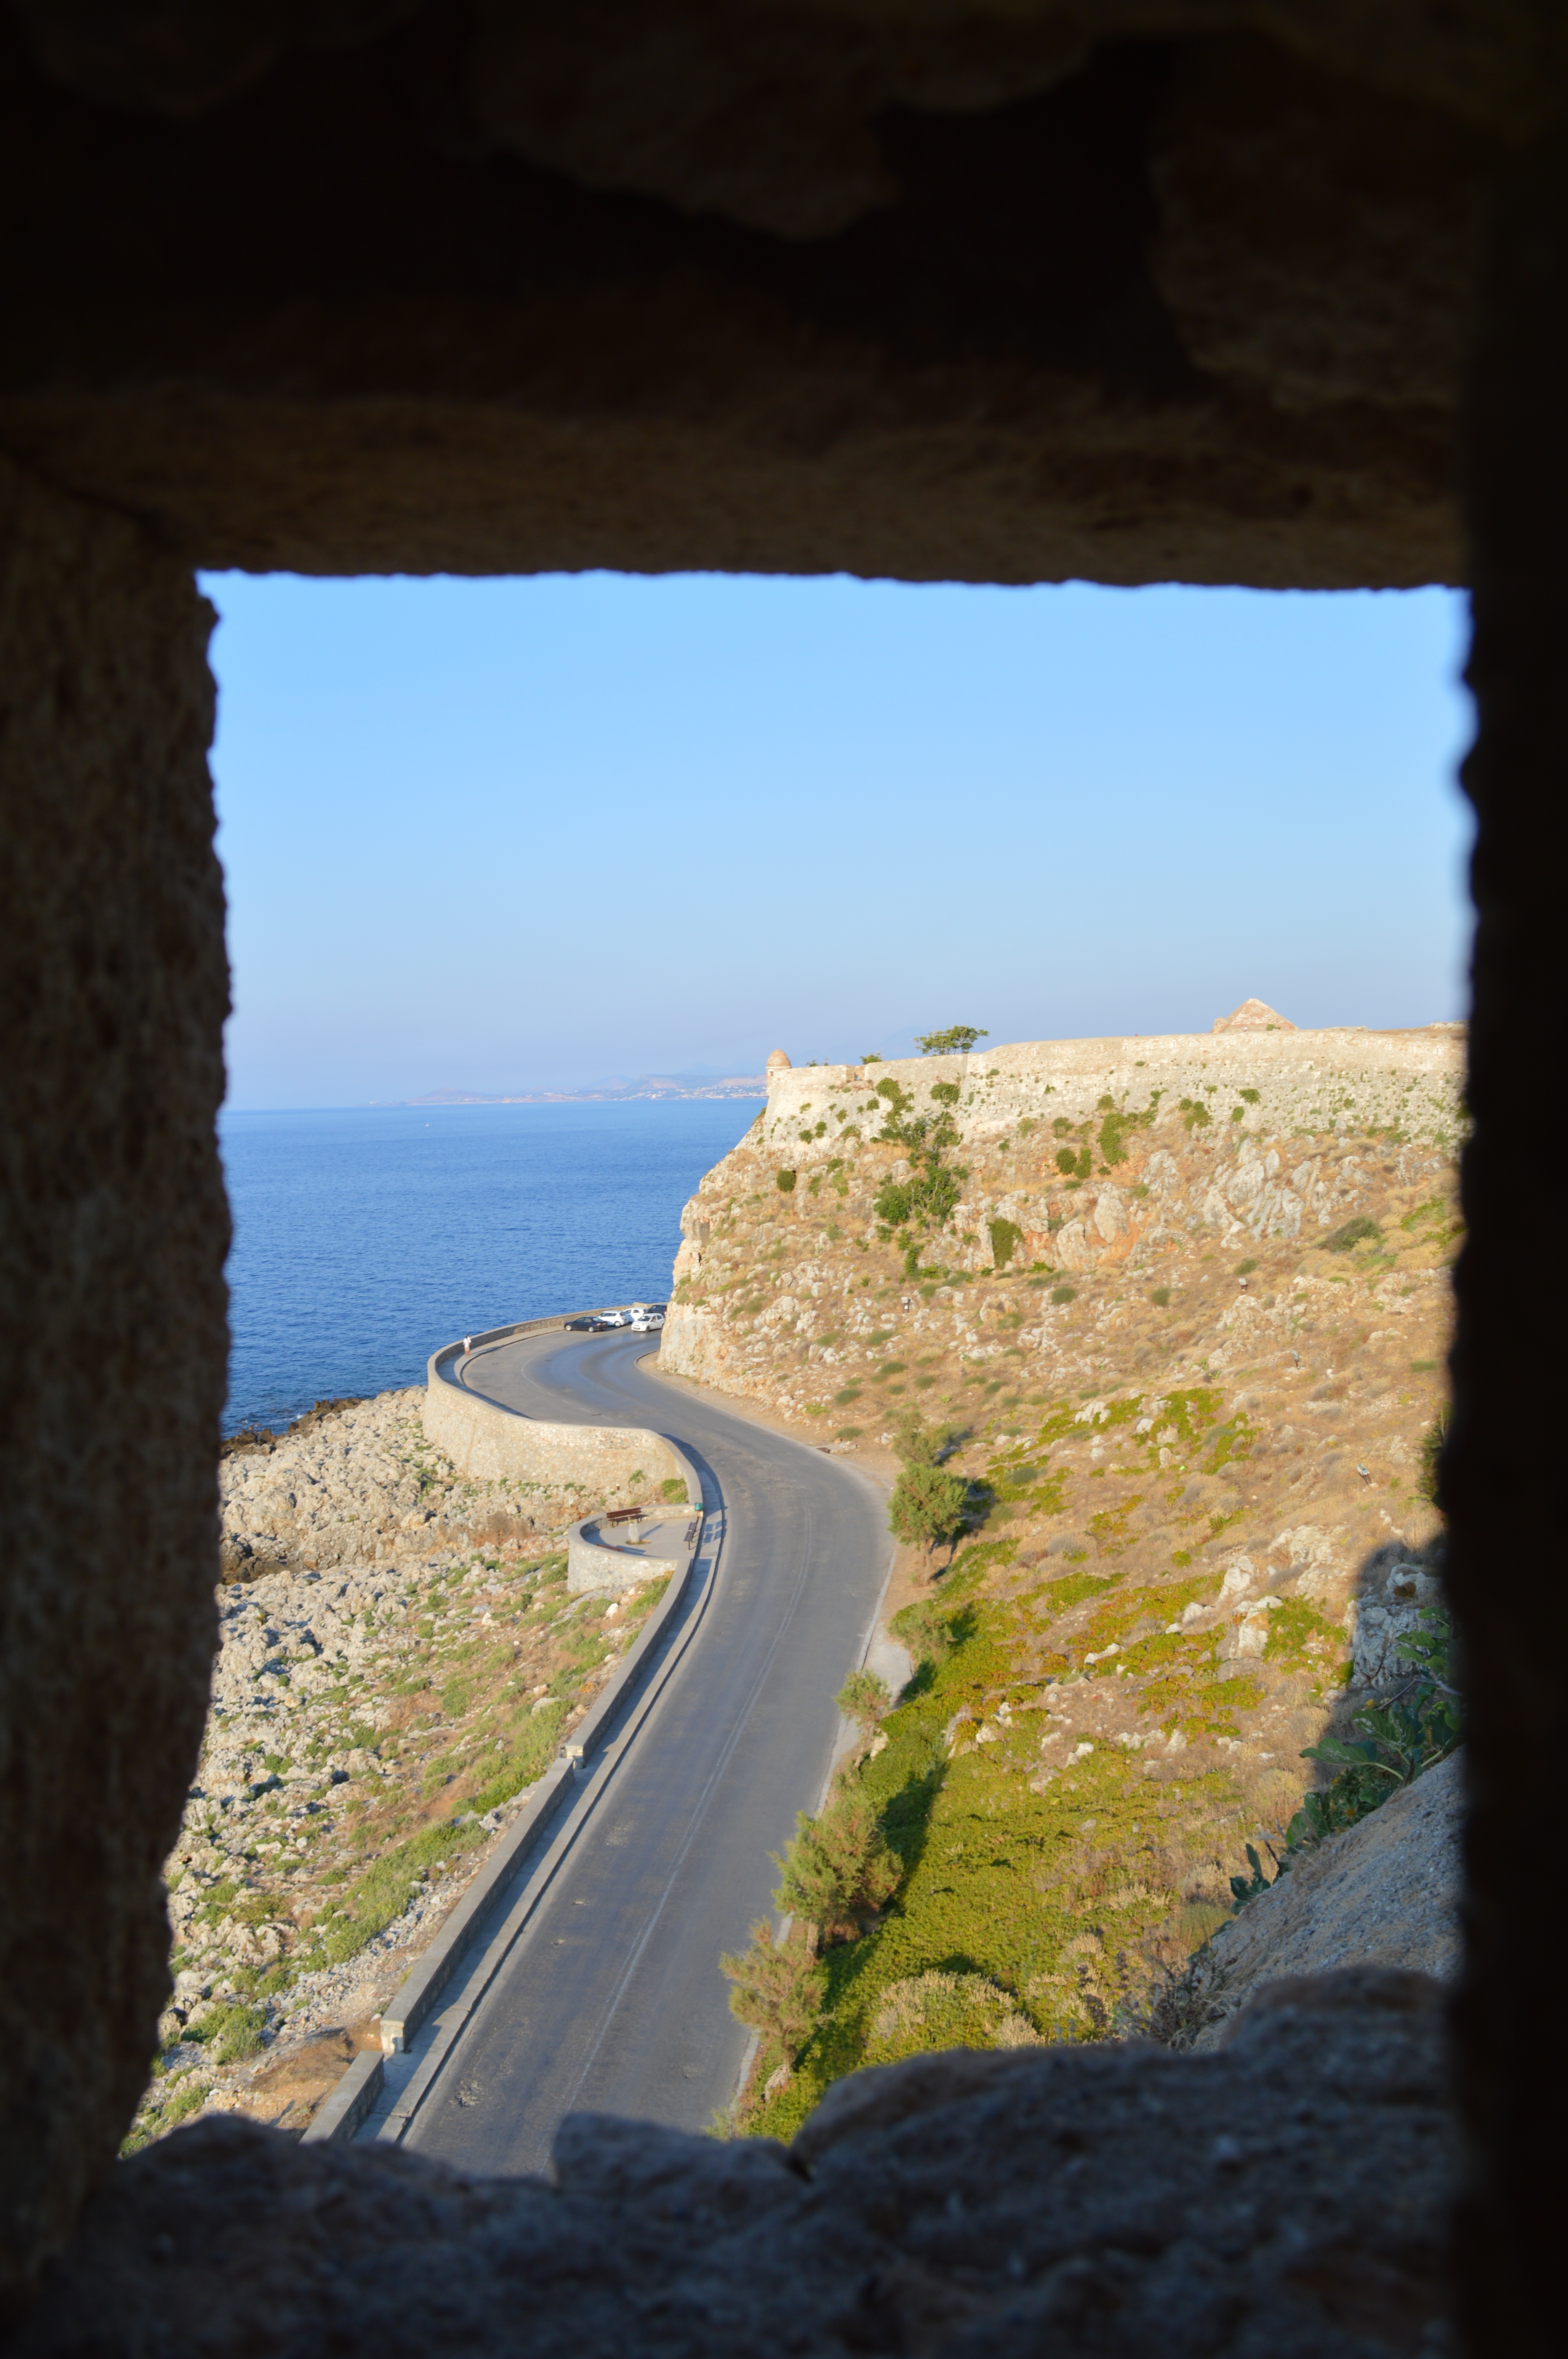
sea, coast, rock, mountain, vacation, cliff, terrain, waterway, landform